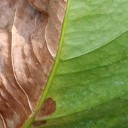
Label: Phoma